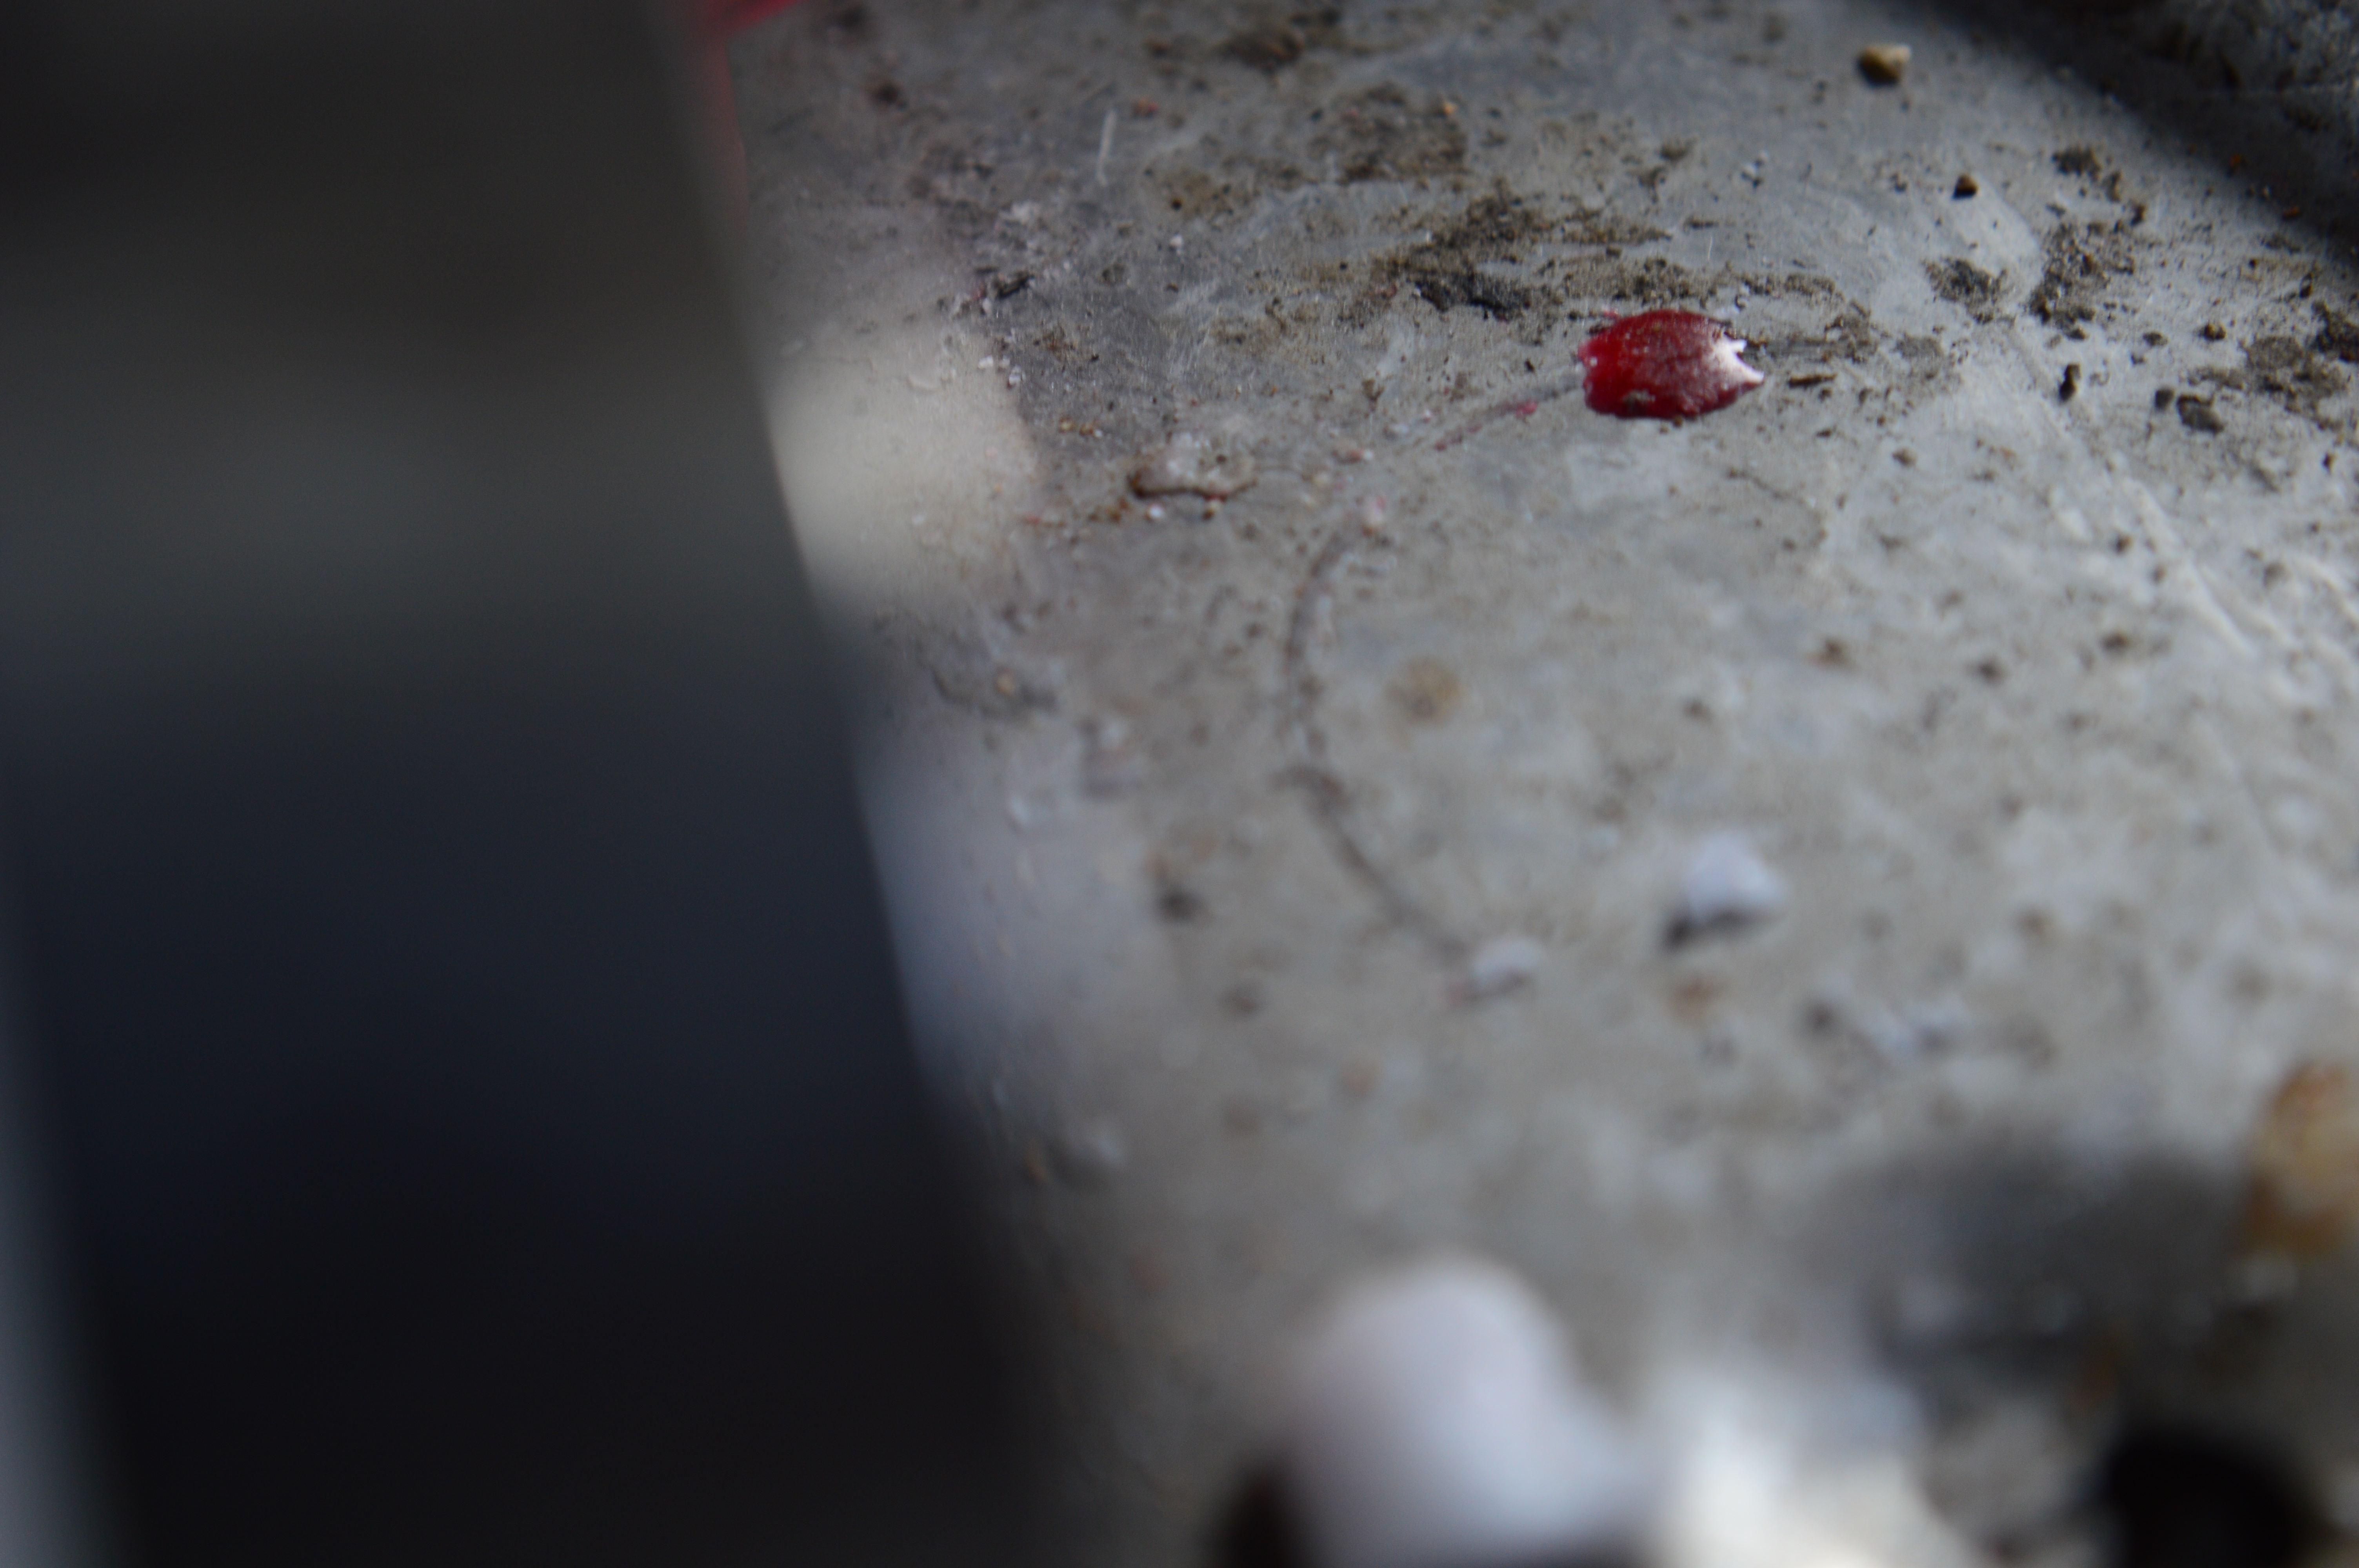
hand, water, close up, macro photography